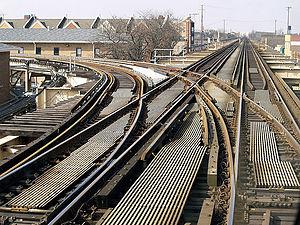
Photo du paulina connector
Le Paulina Connector est un célèbre aiguillage ferroviaire aérien du métro de Chicago. Il se situe au croisement de Paulina Avenue, Congress Parkway et Lake Street, il permet aux lignes commerciales verte et rose de se séparer vers leur terminus respectifs de Harlem et de 54/Cermak en venant de la Lake Branch.